St John the Baptist Anglican Church, Richmond

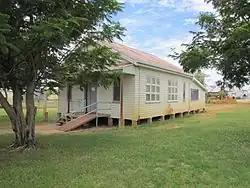
St John the Baptist Anglican Church, 2014

St John the Baptist Anglican Church is a heritage-listed church at Crawford Street, Richmond, Shire of Richmond, Queensland, Australia. It was built in 1909 by Mr Moore of Hughenden. It was added to the Queensland Heritage Register on 25 February 2000.